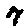
Label: 7